A. L. Burt

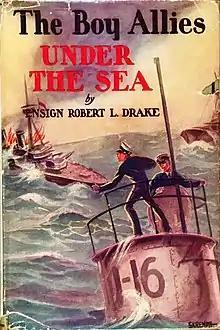
"The Boy Allies Under the Sea"

As A. L. Burt expanded, and after it incorporated in 1902, it began targeting both adult and juvenile markets. Zane Grey's second book, "The Spirit of the Border", sold some 750,000 copies as an A. L. Burt first edition. Similar success was found with other adult authors, such as Harold Bell Wright and Joseph C. Lincoln. Meanwhile, the Chimney Corner Series began offering 50-cent juvenile hardcovers in 1905; 69 titles were issued under the series in slightly less than a decade, during which the price eventually rose to 60 cents. The company also issued a line of "illustrated cover" juvenile books between 1907 and 1911, with titles by authors such as Ellis, Otis, and Everett Tomlinson. With cheaper options readily available, the dollar books did not sell well; two first editions by Alger, "In Search of Treasure" and "Wait and Win", are now scarce.